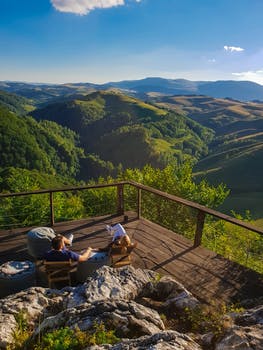
Label: No Watermark